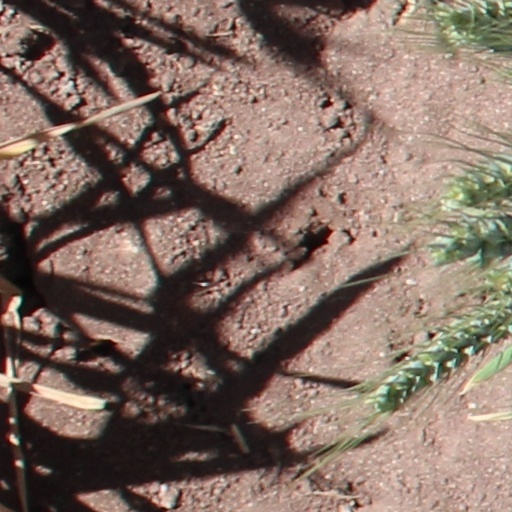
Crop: wheat